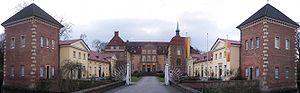
Velen est une commune de Rhénanie-du-Nord-Westphalie, située dans l’arrondissement de Borken, dans le district de Münster.